Dead or American

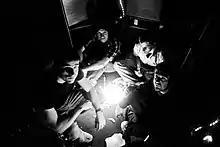

Dead or American is a Scottish alternative rock band from Stirling, Scotland, formed in January 2000. They are also frequently referred to as "DorA".